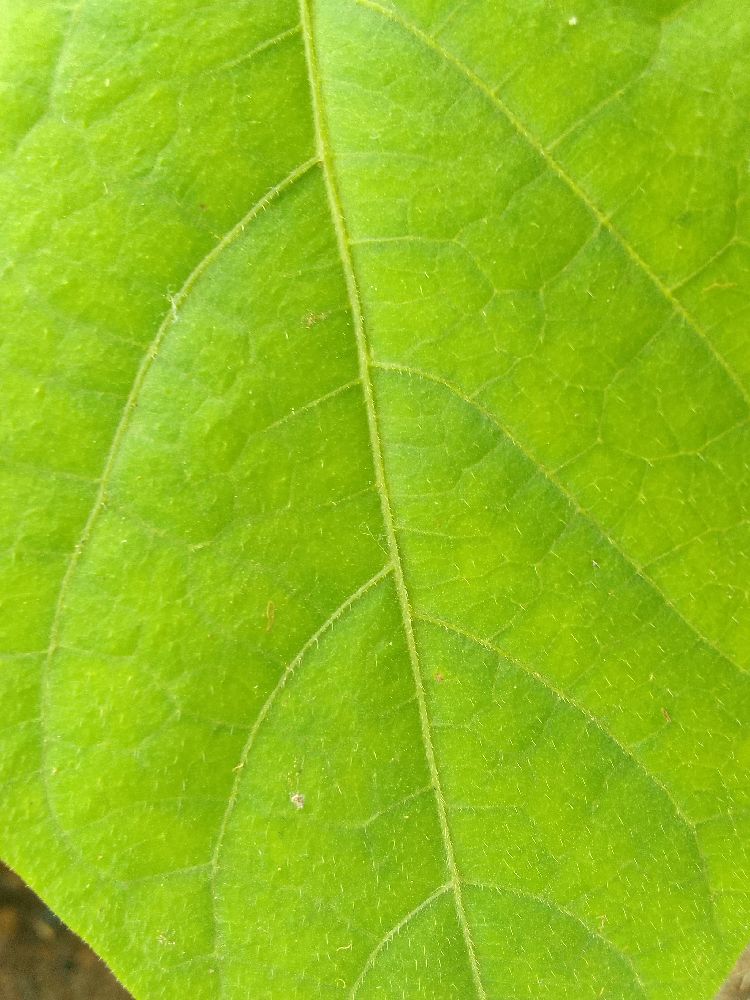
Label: healthy